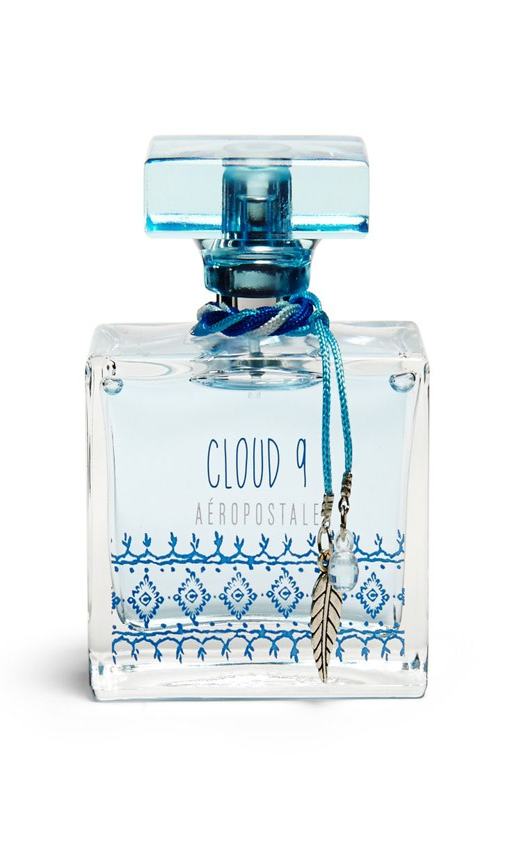
check out my review on this and the perfume by clicking on the pin